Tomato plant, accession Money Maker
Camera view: tilt-top (135 deg); turntable rotation: 60 degrees
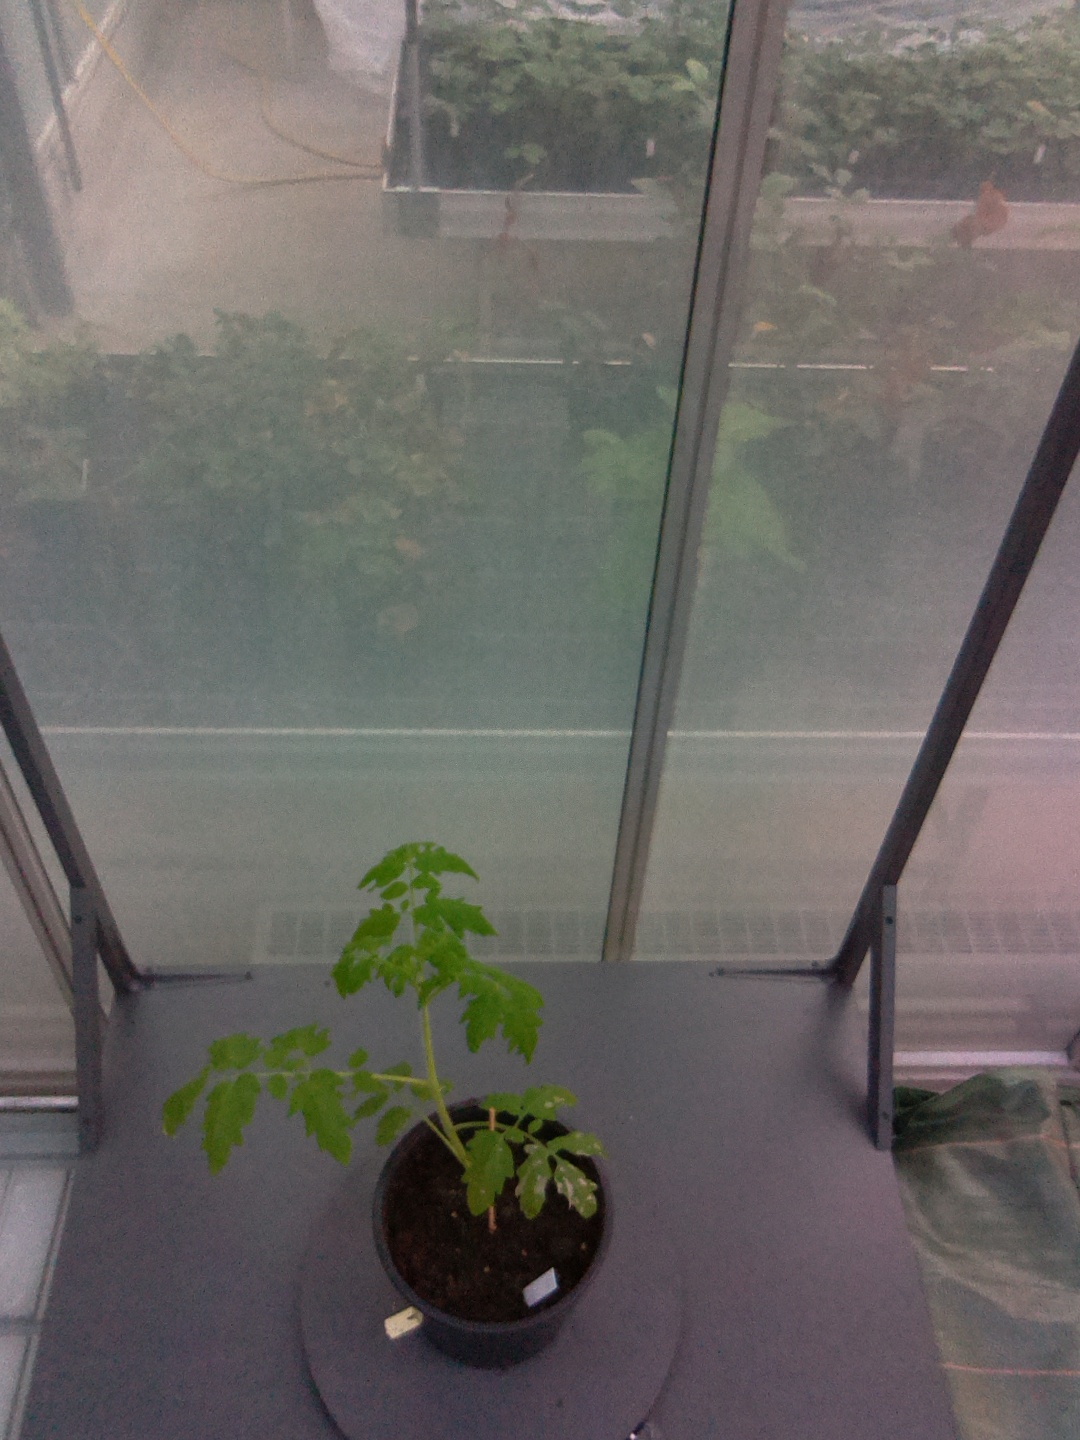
BBCH growth stage 13: 6 of true leaves visible